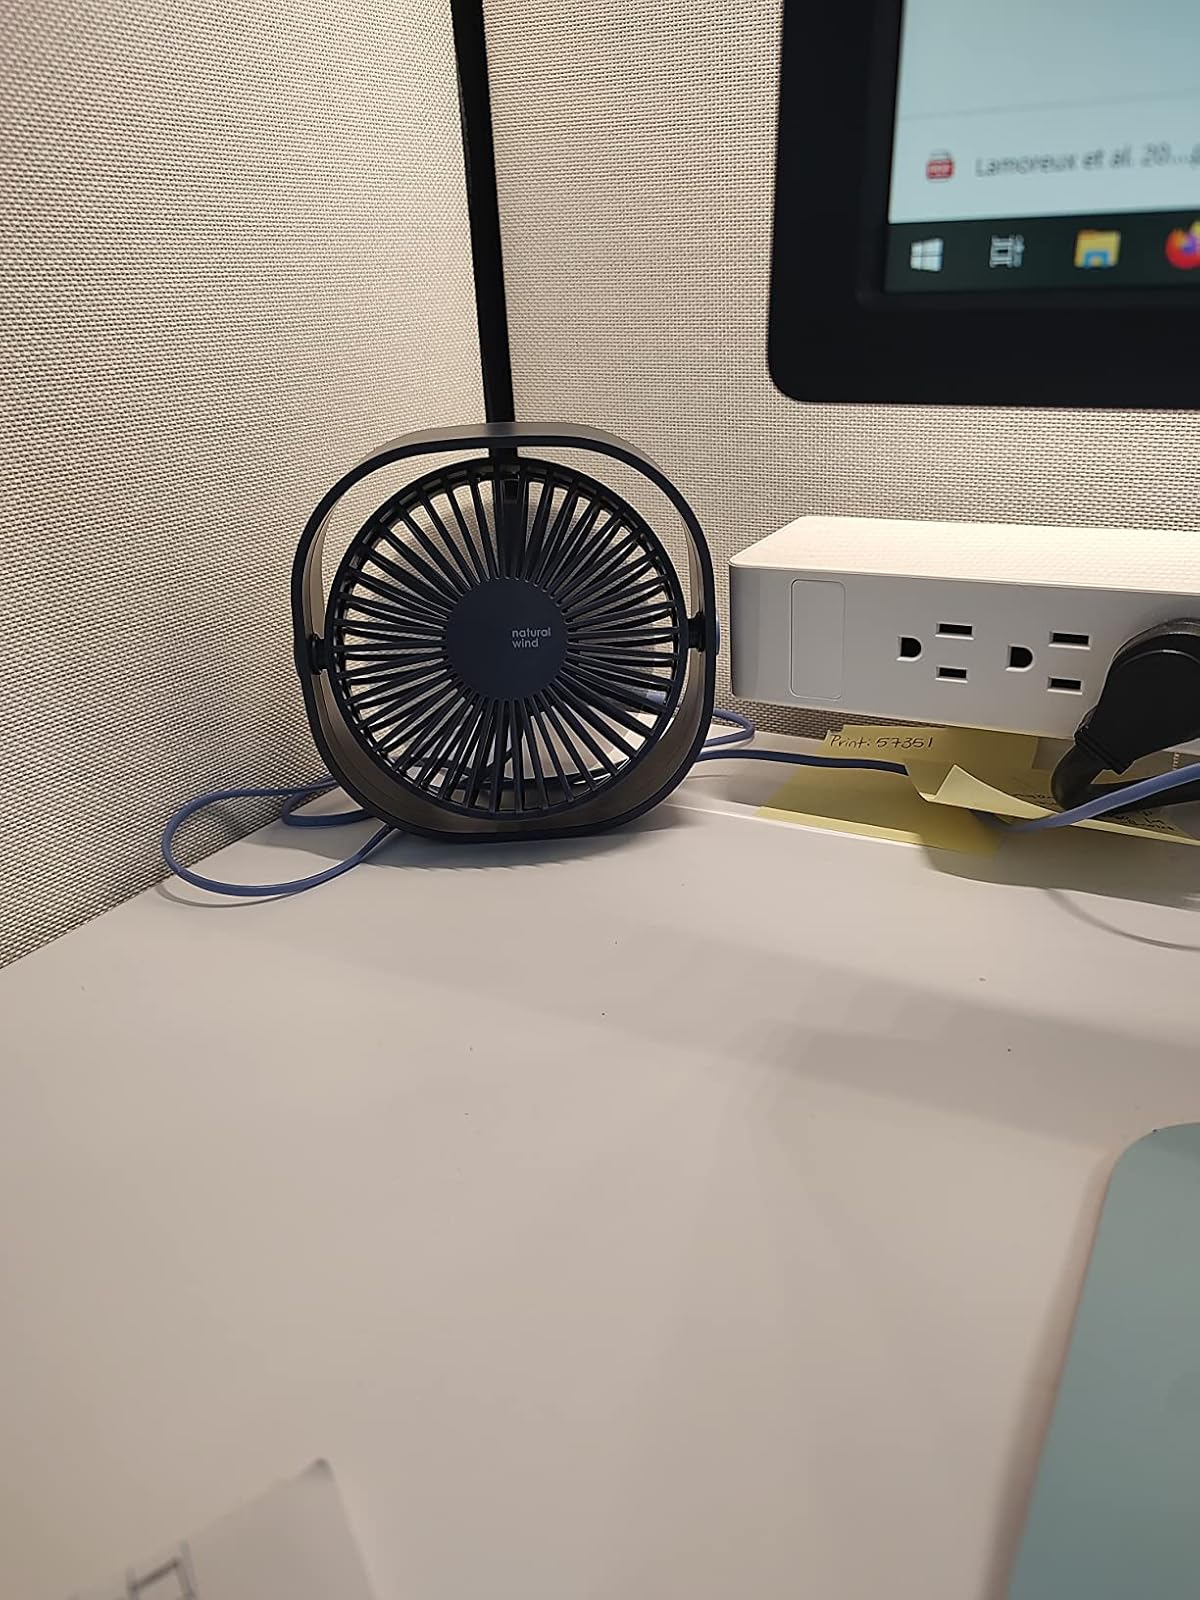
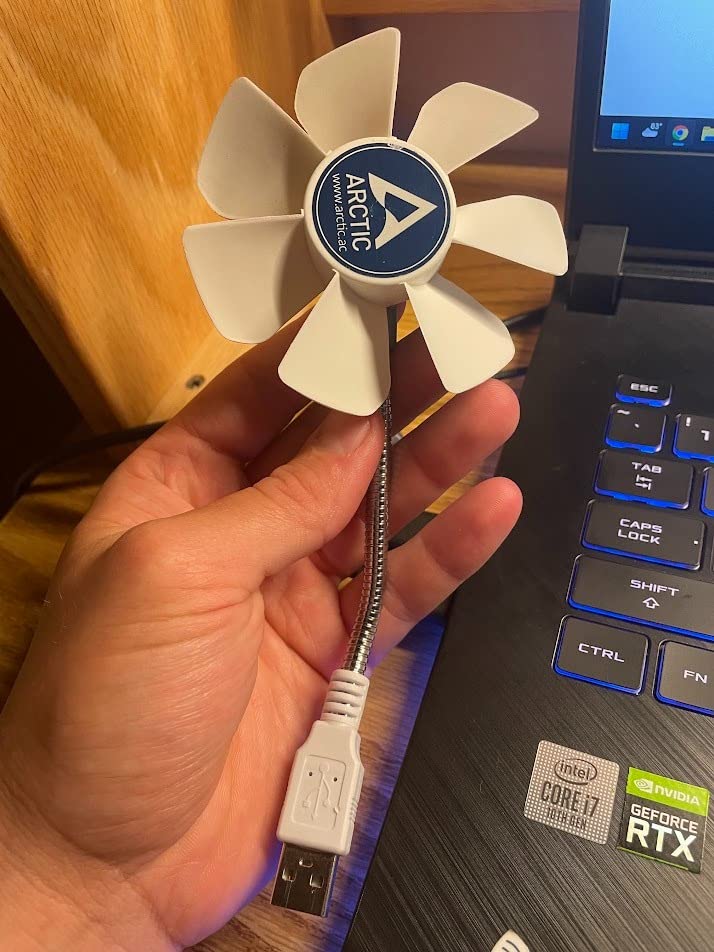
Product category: fan
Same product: no